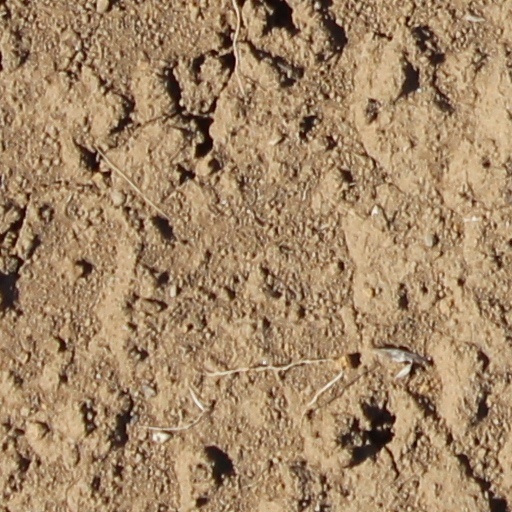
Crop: wheat